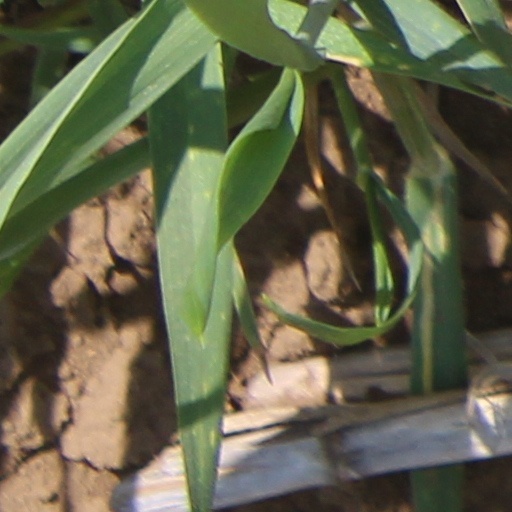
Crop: wheat